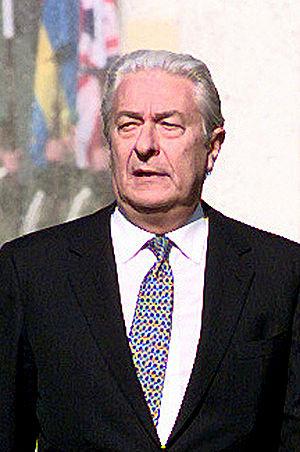
Le secrétaire général de l'OTAN est le président du conseil de l'Atlantique Nord, l'organisation suprême de décision de l'alliance de défense. Il est également le chef du personnel de l'organisation, et aussi son principal porte-parole.